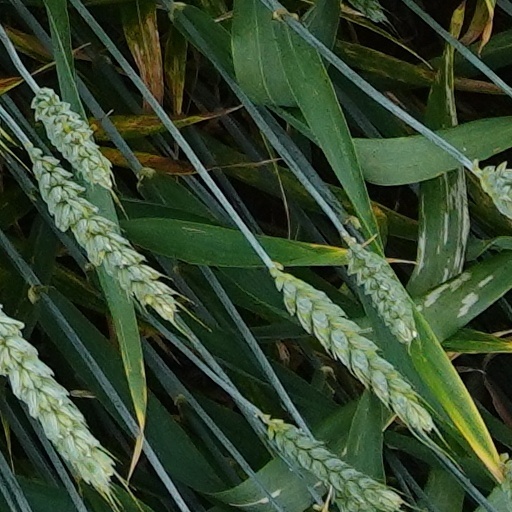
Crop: wheat